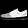
Label: Sneaker